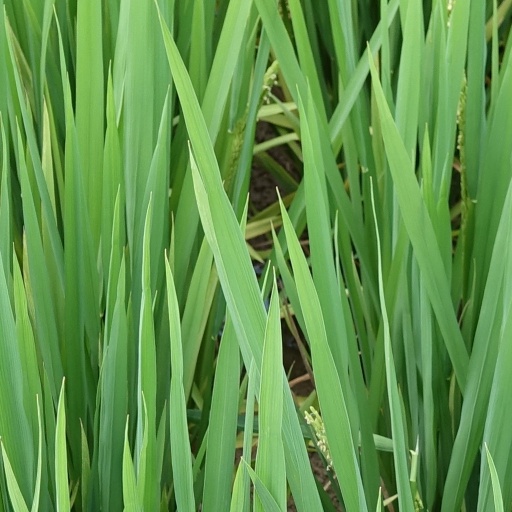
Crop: rice